Ai Nonaka

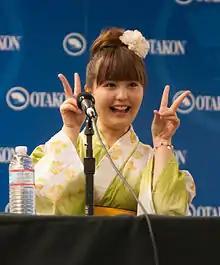
Ai Nonaka at Otakon 2012, on July 28, 2012

is a Japanese voice actress and singer. She works for Aoni Production and was formerly a member of the voice actor unit Drops, which included fellow voice actor Akemi Kanda, Tomoko Kaneda, Mariko Kōda, and Ryōko Shiraishi. In high school in Fukuoka, she was head of the drama club and her ambition was to play male roles in the famous all-female Takarazuka Revue.